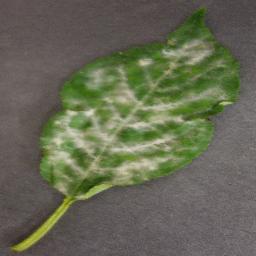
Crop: cherry
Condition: (including_sour)_powdery_mildew